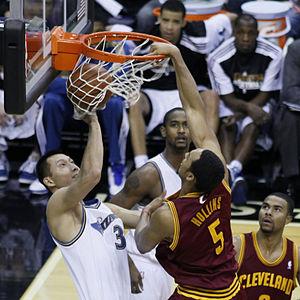
Ryan Kenwood Hollins est un joueur américain de basket-ball. Il évolue au poste de pivot.